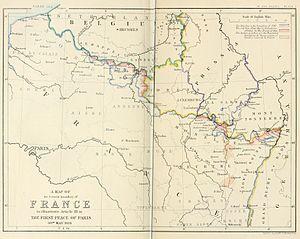
Le traité de Paris du 30 mai 1814 fixe les frontières de la France après la première abdication de Napoléon Iᵉʳ, exilé à l'île d'Elbe. Cet accord est remis en question par l'épisode des Cent-Jours et un nouveau traité est signé en 1815.
Cet article vise à donner une liste exhaustive des colonies et possessions françaises au cours de l'Histoire, quel que soit leur statut.